Kalenjin people

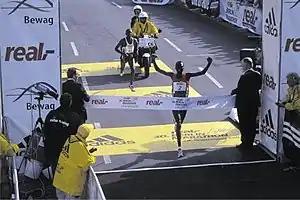
Paul Tergat set a new world record to the marathon at Berlin, 2003.

The Kalenjin have been called by some "the running tribe." Since the mid-1960s, Kenyan men have earned the largest share of major honours in international athletics at distances from 800 meters to the marathon; the vast majority of these Kenyan running stars have been Kalenjin. From 1980 on, about 40% of the top honours available to men in international athletics at these distances (Olympic medals, World Championships medals, and World Cross Country Championships honours) have been earned by Kalenjin.